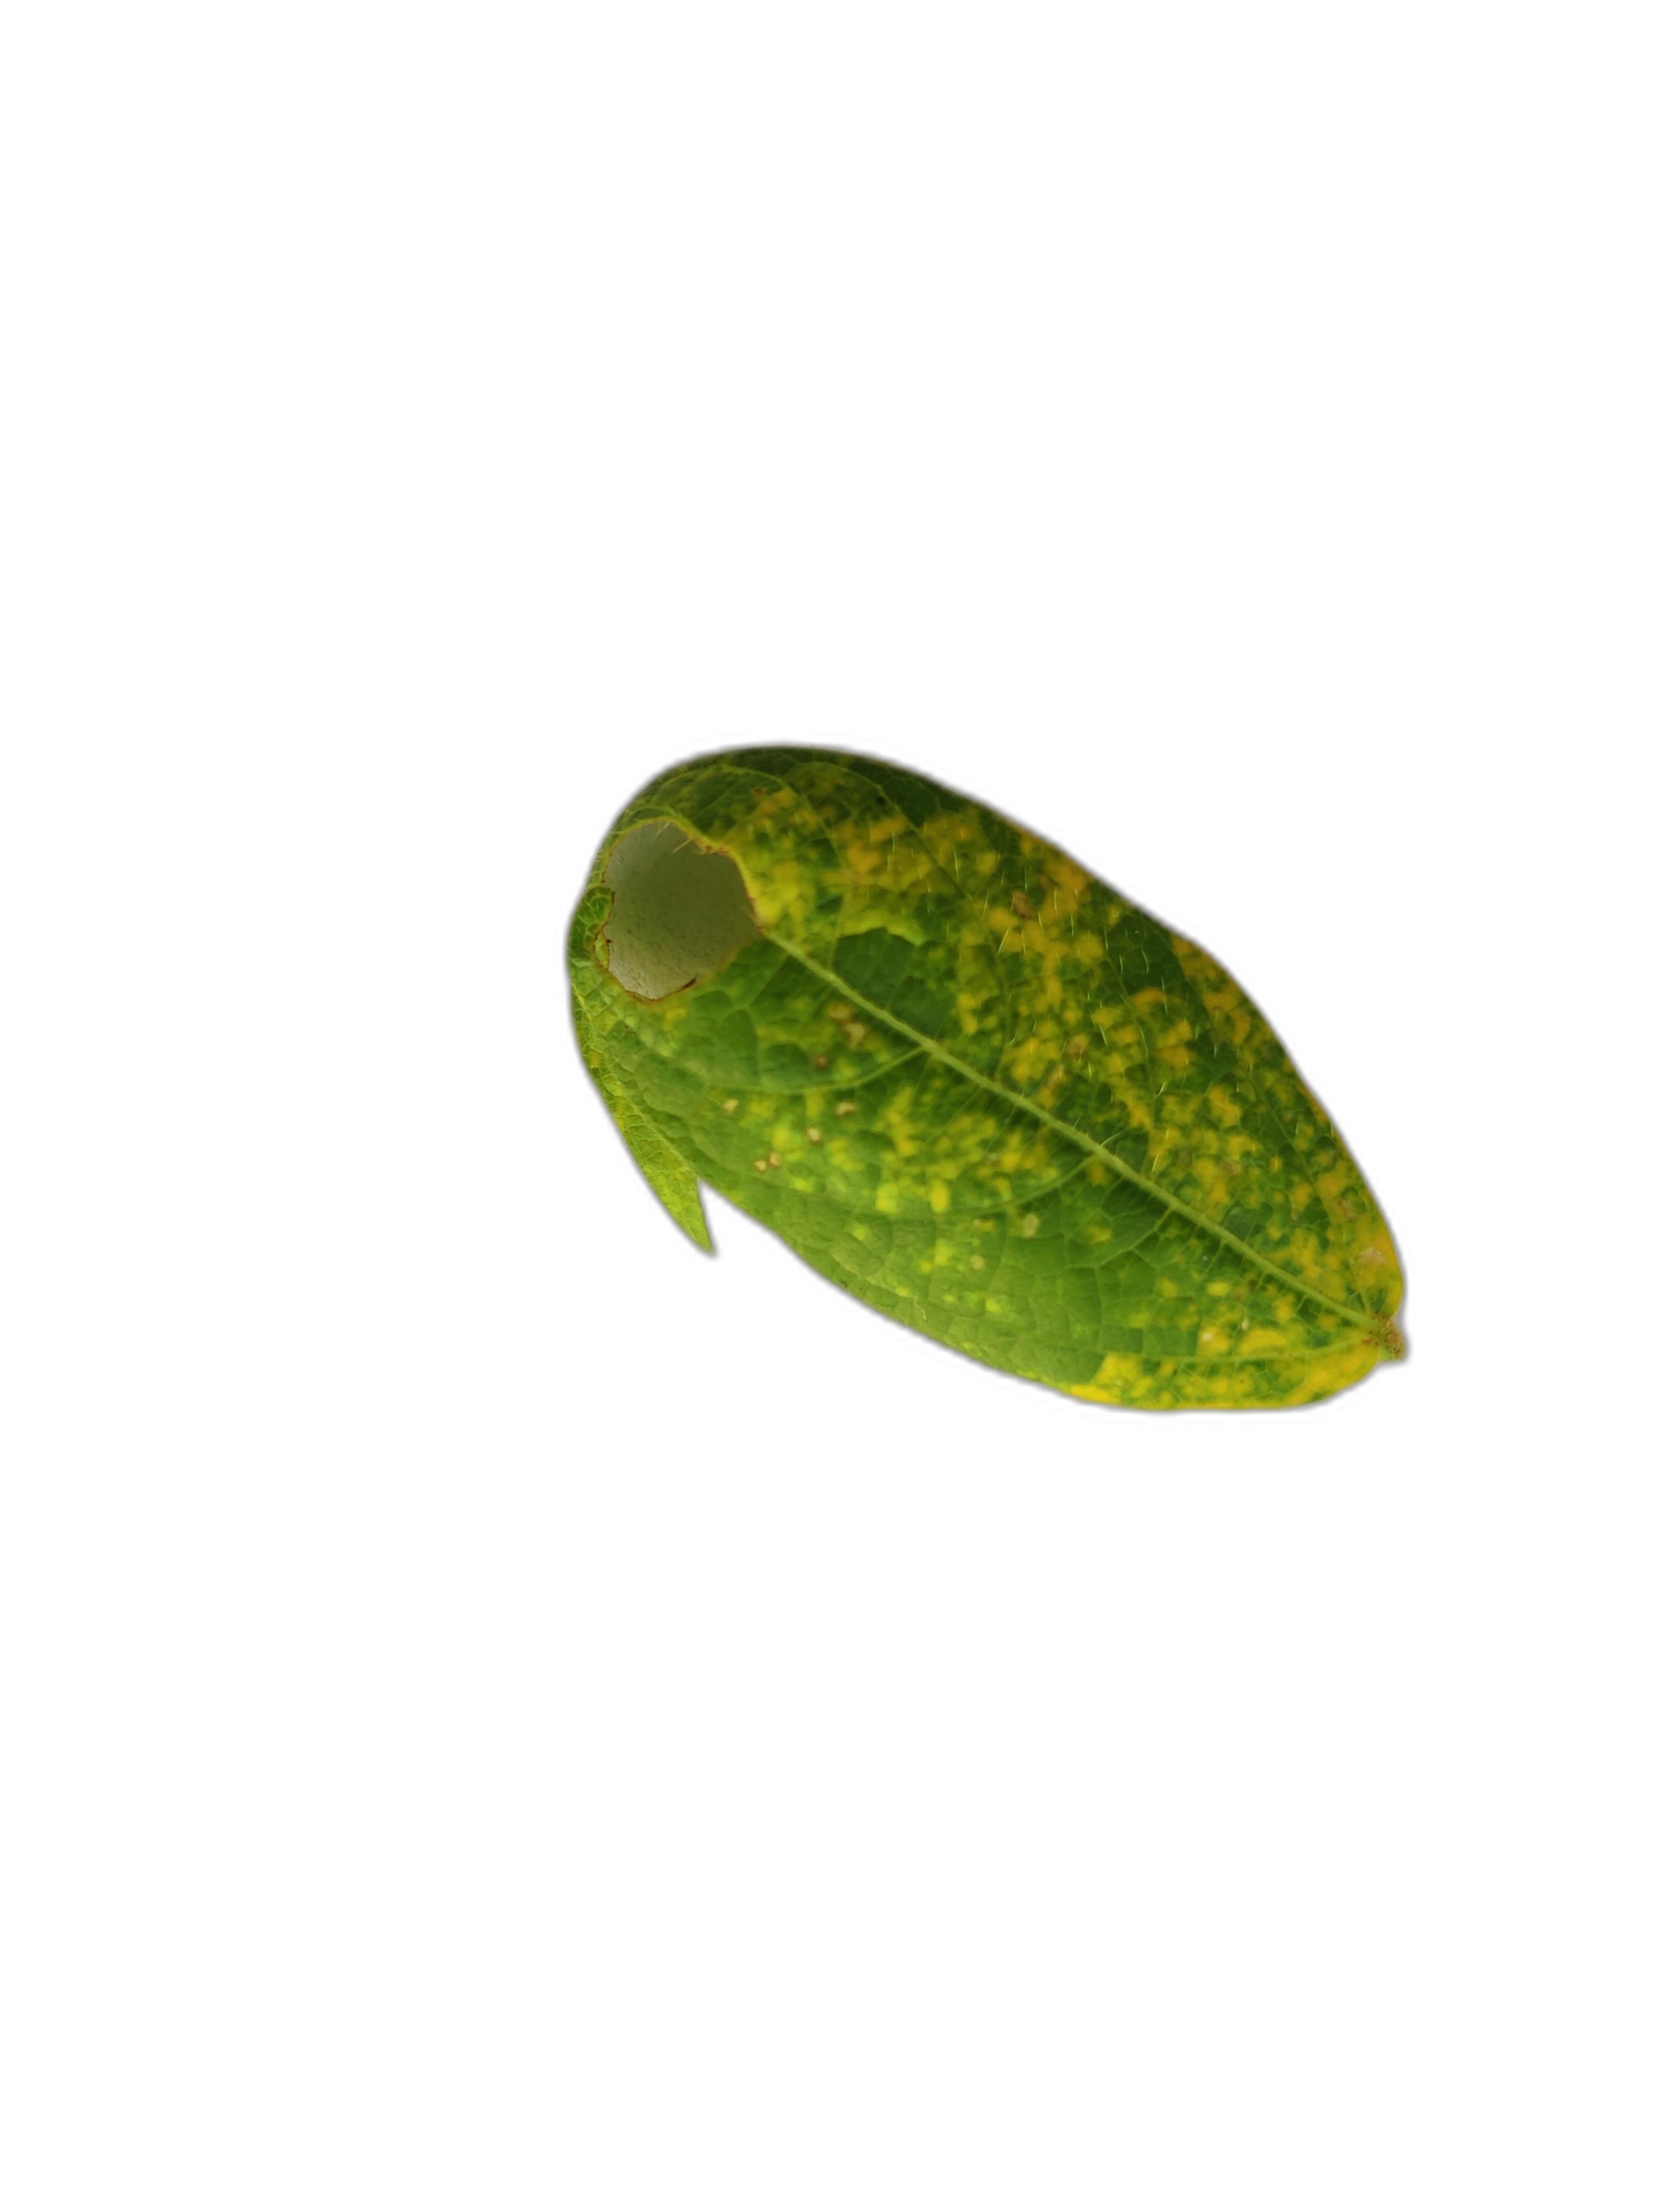
Label: Yellow Mosaic